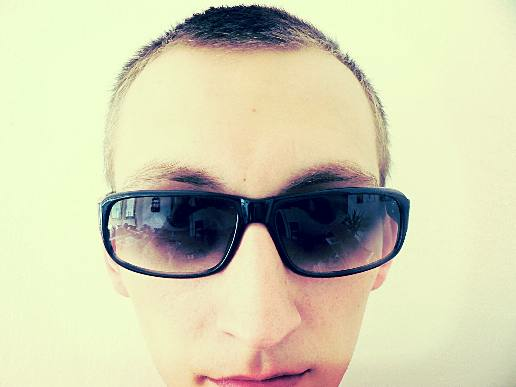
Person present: Yes